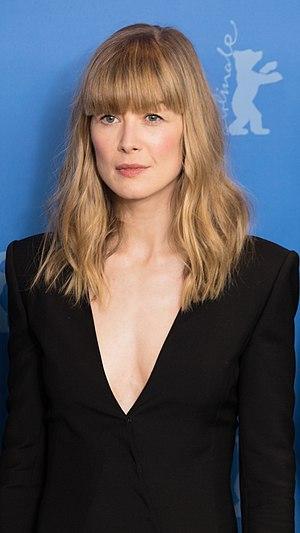
Rosamund Pike [ɹəzəmʌnd ˈpaɪk] est une actrice britannique, née le 27 janvier 1979 dans le quartier d'Hammersmith.